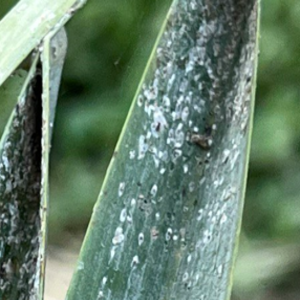
Label: Parlatoria Blanchardi